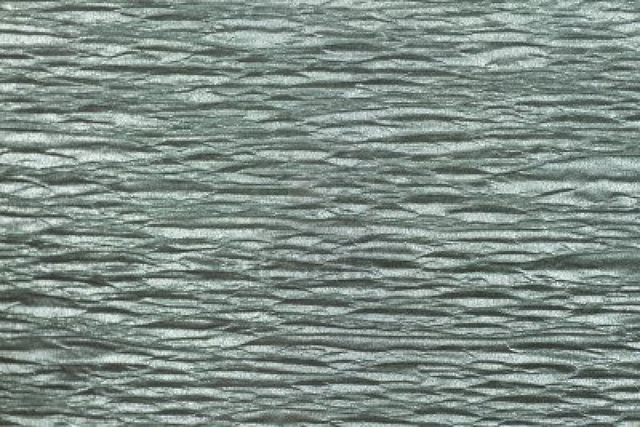
Texture: wrinkled